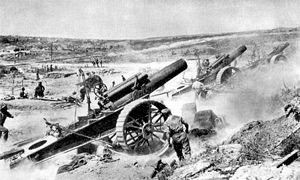
L'armée britannique durant la Première Guerre mondiale a eu à combattre de manière la plus importante et la plus coûteuse de sa longue histoire. Au début du conflit, ses combattants étaient exclusivement composés de volontaires jusqu'à 1916, contrairement aux armées française et allemande composées surtout de conscrits. De plus, l'armée britannique était considérablement moins nombreuse que ces deux dernières.
La bataille de la Somme, en 1916 lors de la Première Guerre mondiale, a opposé les Alliés britanniques et français aux Allemands, à proximité du fleuve Somme, essentiellement dans le département de même nom. Il s'agit de l'une des tragédies les plus sanglantes du conflit.